St Mary's Church, Beverston

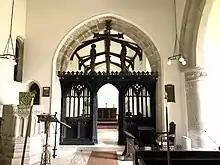
Interior of St Mary's Church, Beverston

The church is of Norman origins, most likely built upon a Saxon site. It was extended in around 1225 and in 1361 by Thomas de Berkeley, 5th Baron Berkeley, Lord of Berkeley Castle. The church boasts a tower of two stages and a pointed arch doorway on the South side with a sculpture of Christ that pre-dates the Norman Conquest.